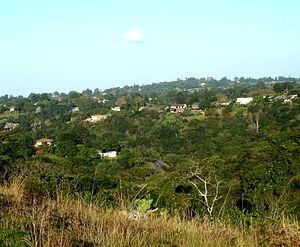
Kloof est un site minier d'Afrique du Sud, dont le nom est tiré d'une petite ville proche de Durban. C'est l'une des plus grandes mines d'or du monde produisant 28,4 tonnes d'or par an et exploitée par la compagnie minière Goldfields, première société aurifère d'Afrique du Sud et la troisième au monde derrière la canadienne Barrick Gold et l'américaine Newmont Mining.